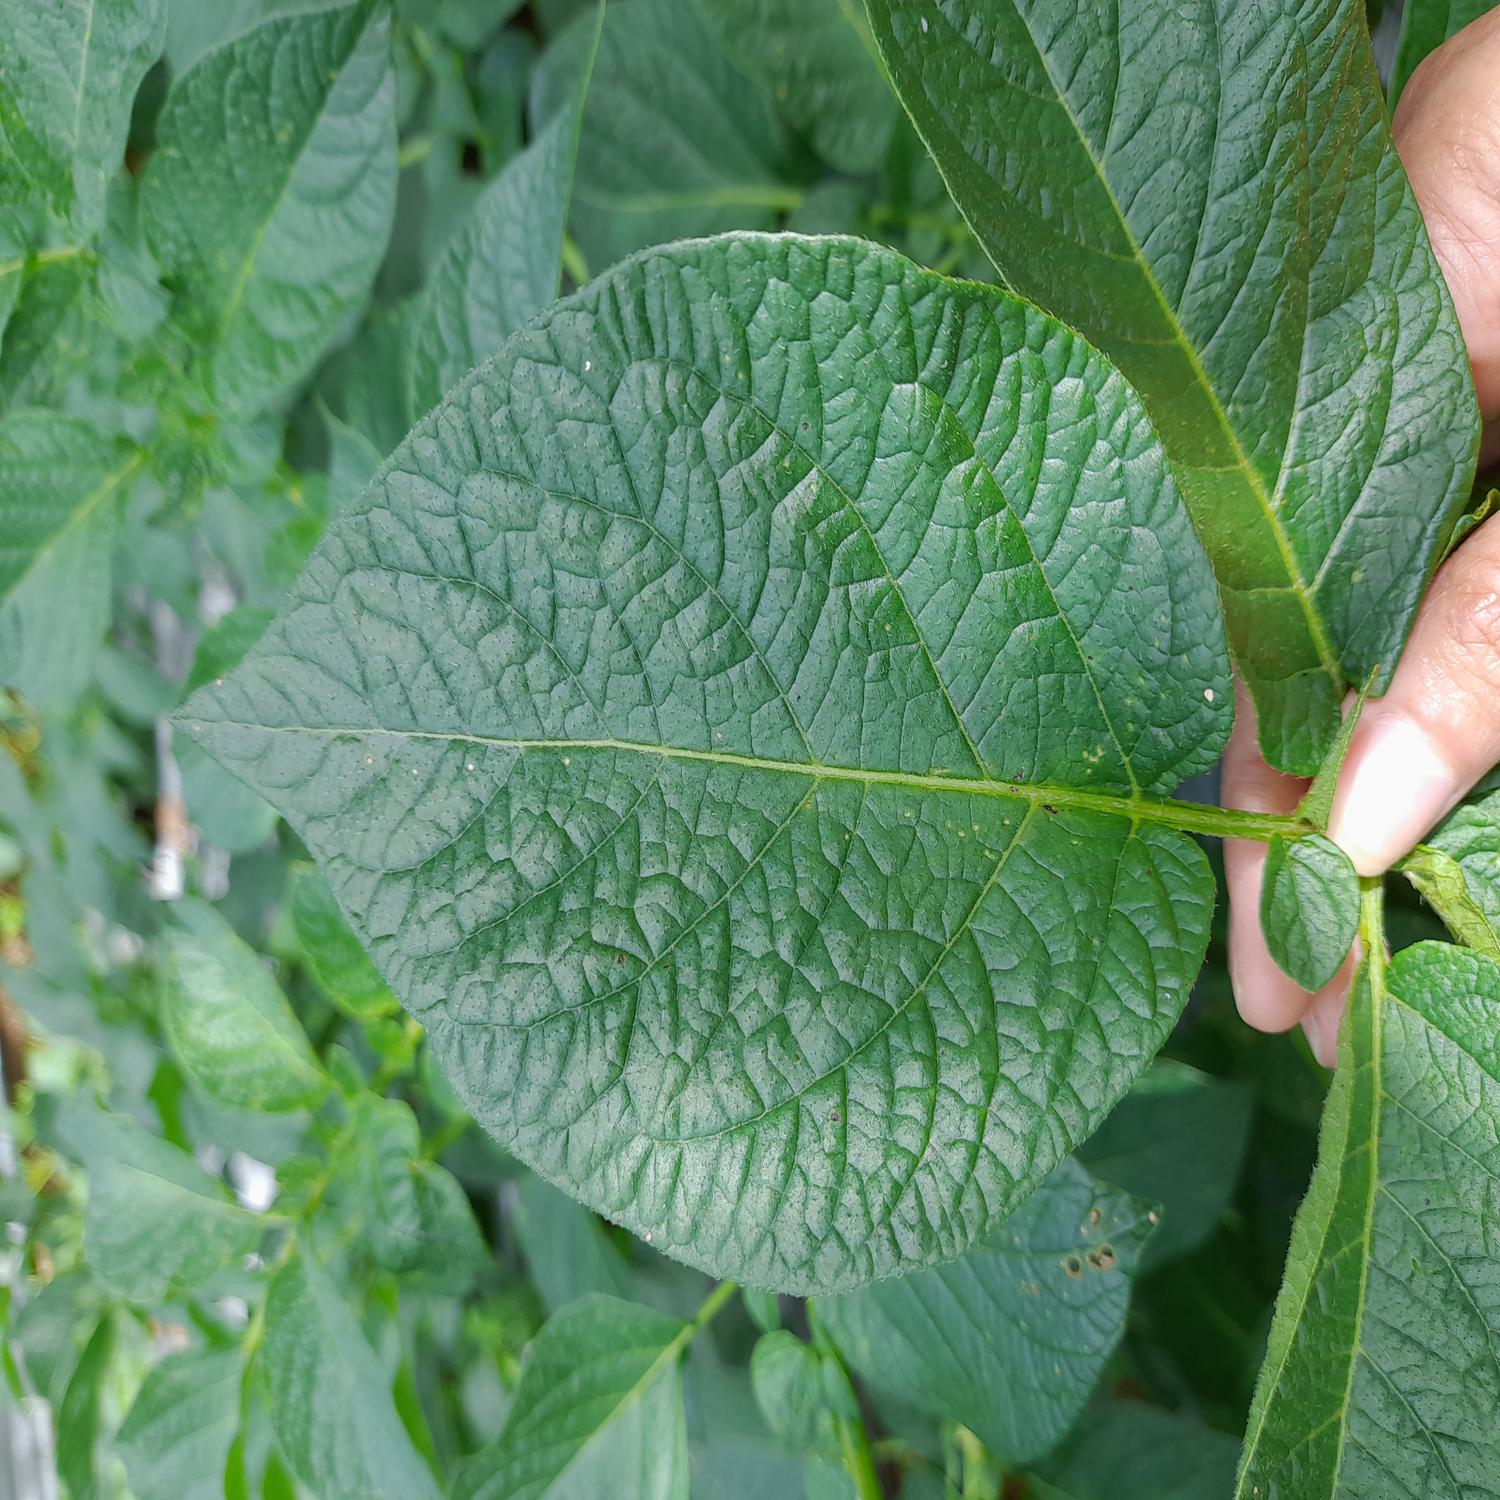
Label: Healthy